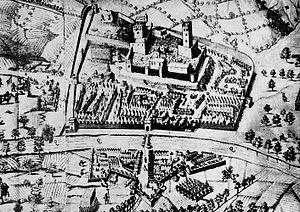
31 janvier : Marie de Médicis est admise au Conseil du roi.
Le sommières ou languedoc-sommières est un vin produit sur une partie du Gard, autour de Sommières, sous l'appellation régionale languedoc. Cette AOC est reconnue avec ses conditions de production spécifiques, depuis 2011, par l'INAO.
Sommières est une commune française située dans le département du Gard, en région Occitanie.